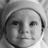
Emotion: happy